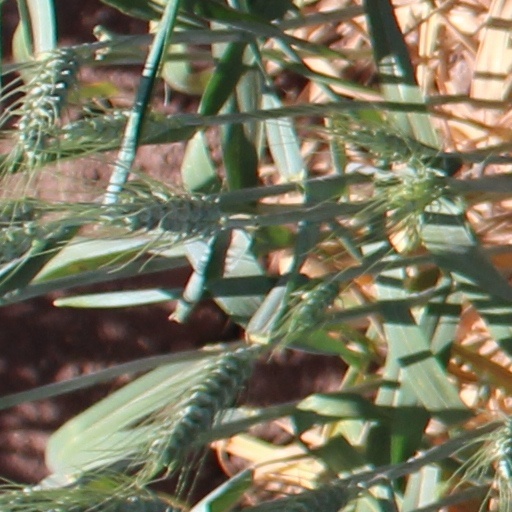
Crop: wheat